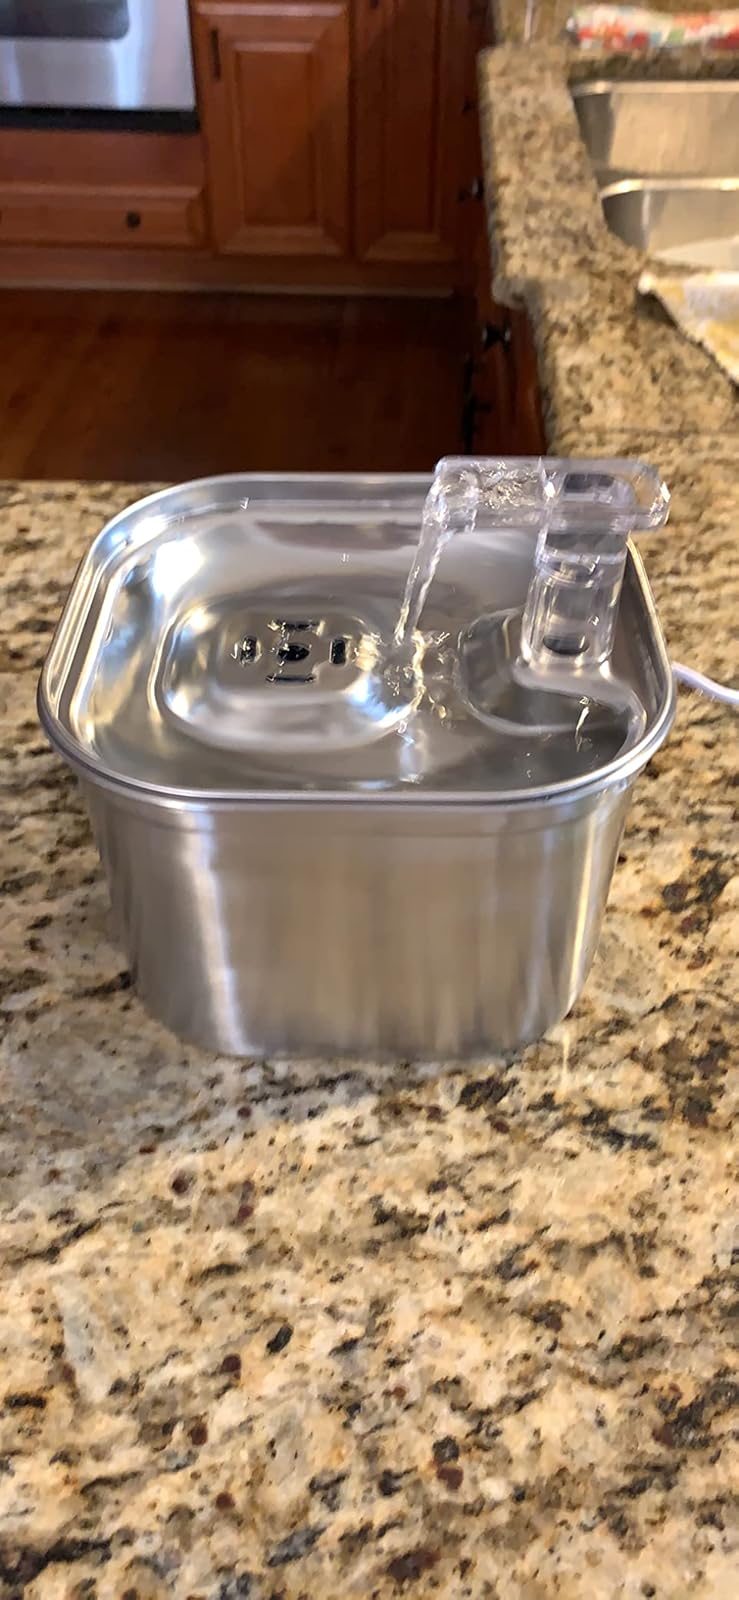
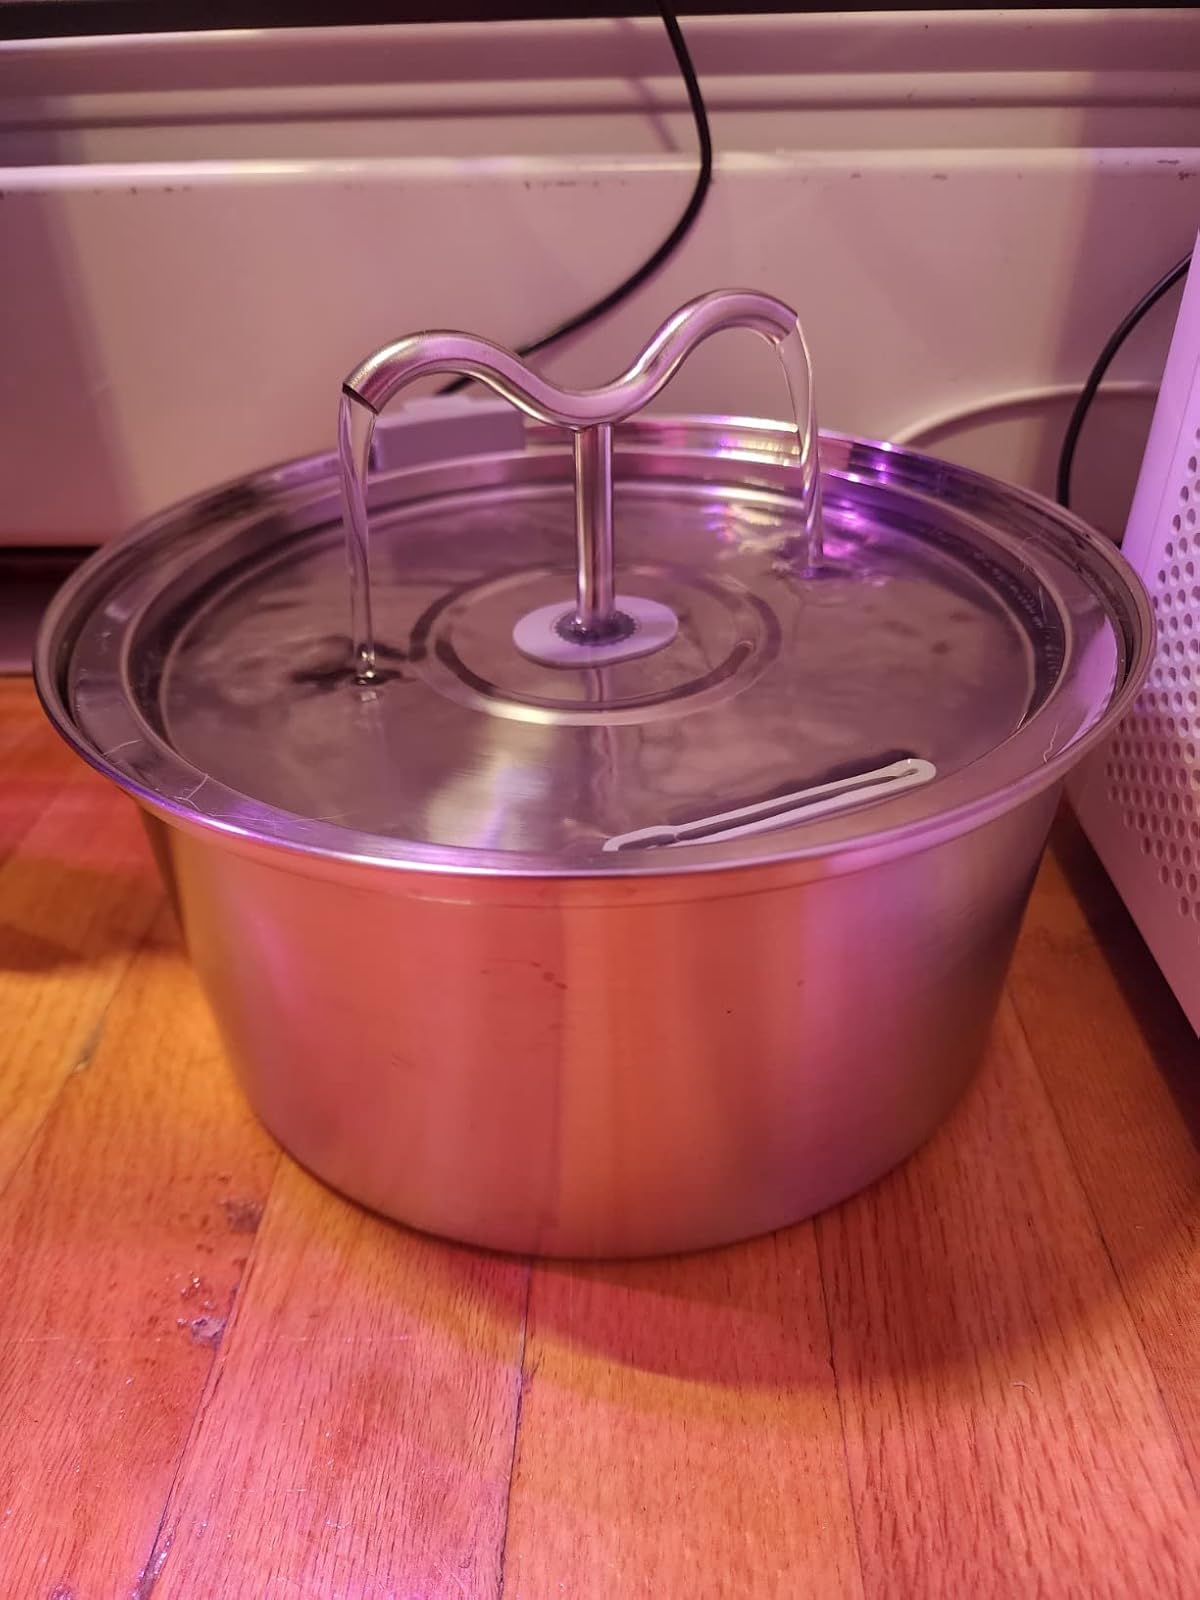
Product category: items_bowl
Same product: no